Cryptanalysis

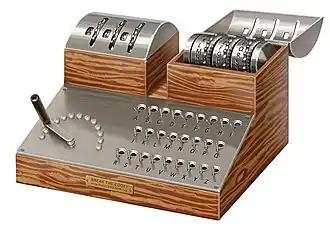
Reconstruction of the appearance of cyclometer, a device used to break the encryption of an early version of the Enigma machine. Based on sketches in Marian Rejewski's memoirs.

Cryptanalysis (from the Greek "kryptós", "hidden", and "analýein", "to analyze") refers to the process of analyzing information systems in order to understand hidden aspects of the systems. Cryptanalysis is used to breach cryptographic security systems and gain access to the contents of encrypted messages, even if the cryptographic key is unknown.